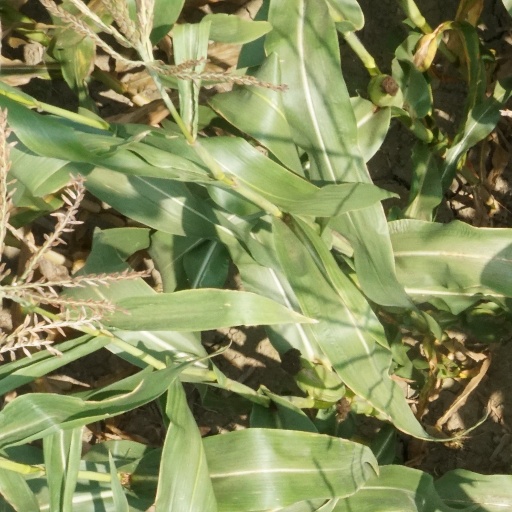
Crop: maize; corn